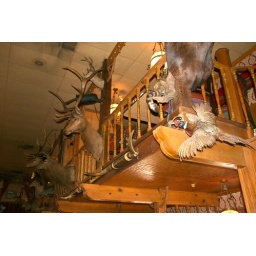
It must be a law. You kill it, you mount it on the wall in the Big Texan.